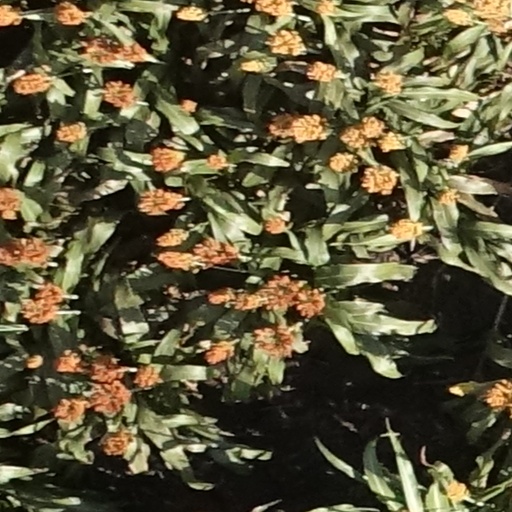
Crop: sorghum